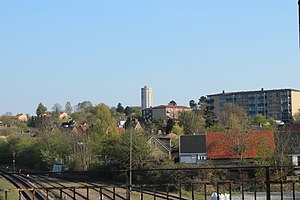
Mogenstrup Ås
Sjølundtårnet som står på toppen af Vandtårnsbakken kan skimtes fra Rampen ved Næstved Station.
Det tidligere vandtårn, nu kaldet Sjølundtårnet, set fra Rampen.
Mogenstrup Ås er en ås, der ligger mellem Mogenstrup og Næstved. Åsen er ca. 10 km lang, 500 bred og er 59 meter på det højeste sted. Det er dermed Danmarks største ås. En stor del af åsen er dog blevet gravet væk da der har foregået store mængder grusgravning på den. Den består af seks større bakker, der er mellem 25 og 50 meter højere end det omkringliggende landskab. Bakkerne er: Stenskov, Fladså Banker, Løjedsbakker, Fruens Plantage, Vandtårnsbakken og Munkebakken. Sidstnævnte ligger inde i selve Næstved og fungere også som bypark.